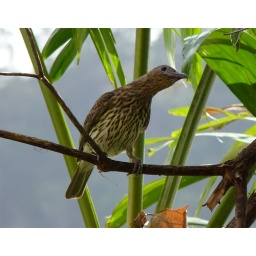
An Australasian Figbird female watching over her mate feeding on the fruit of a Solitaire Palm (Ptychosperma elegans).